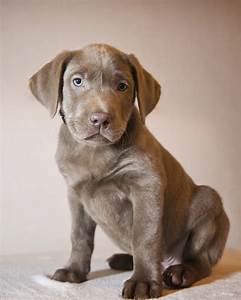
Label: dog